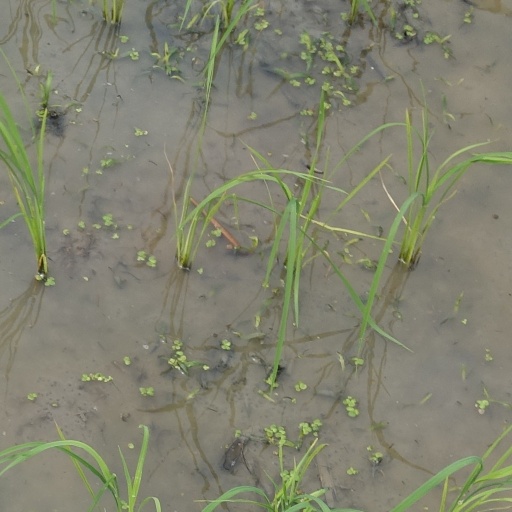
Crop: rice